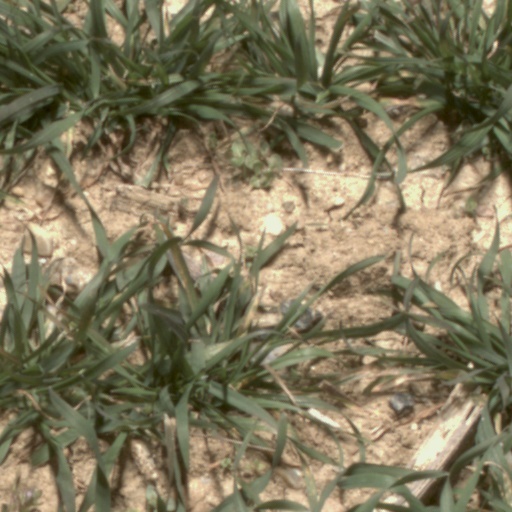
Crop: wheat